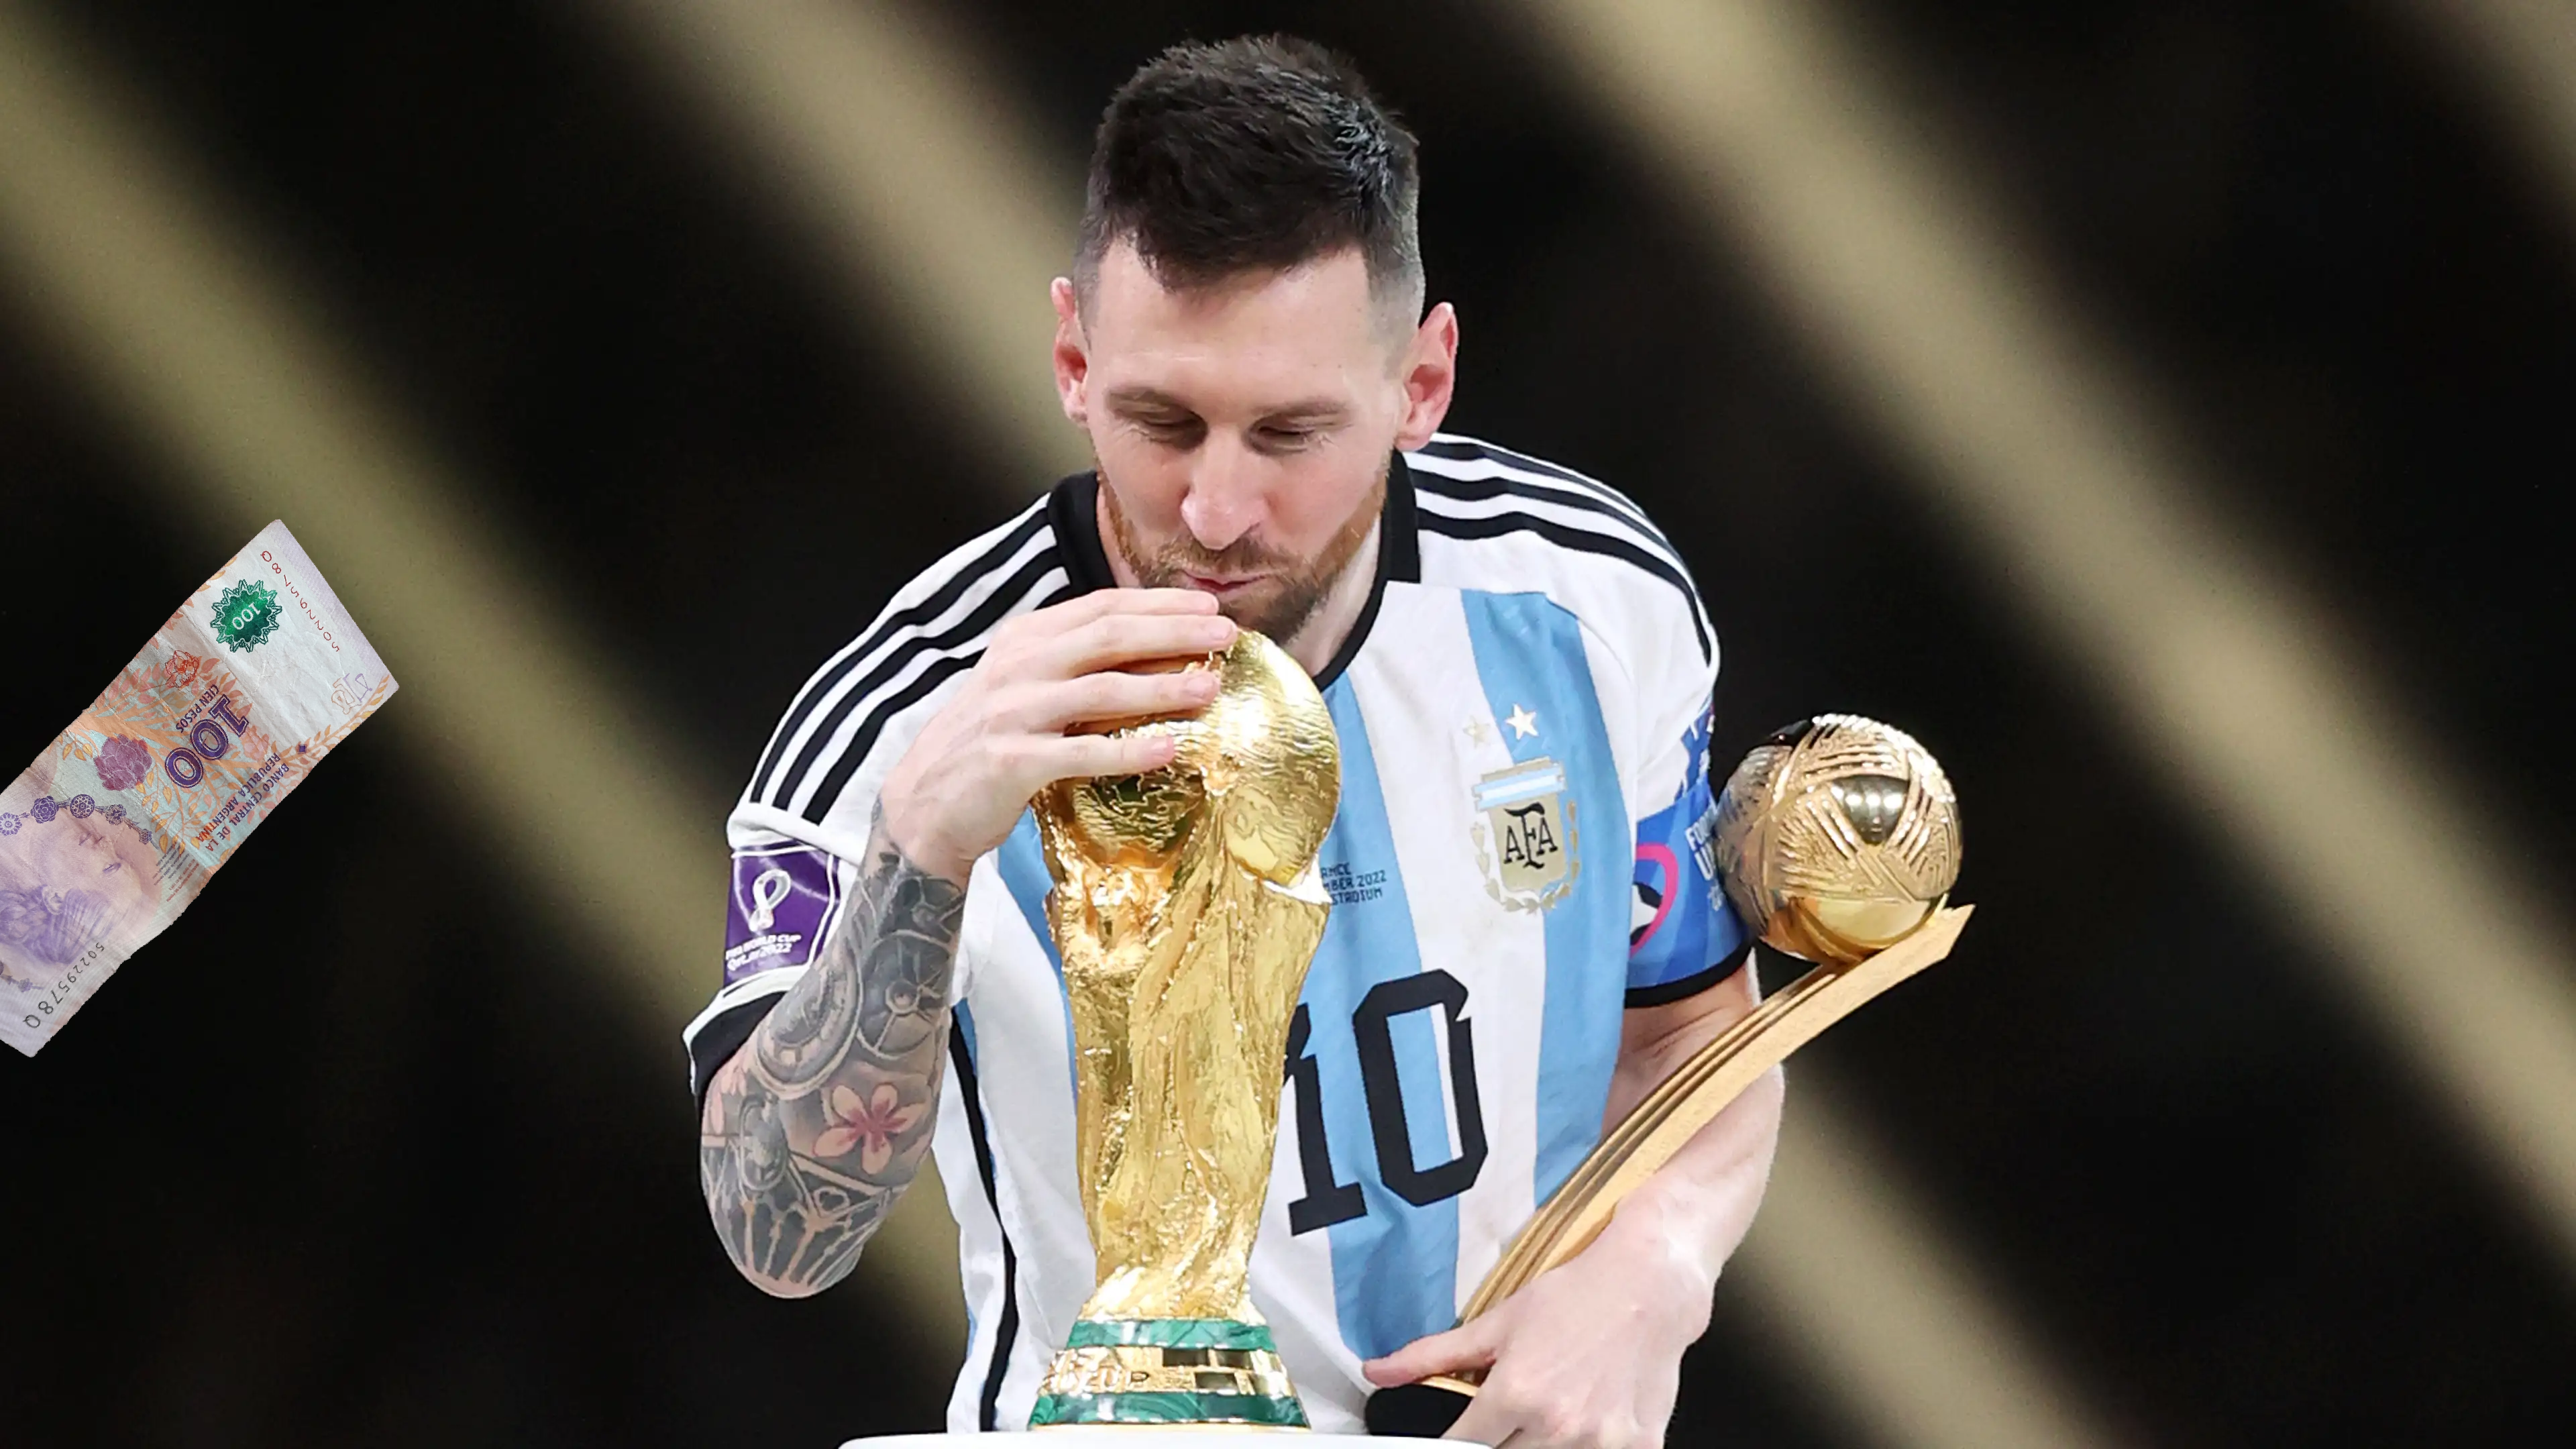
Denominación: 100